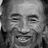
Emotion: happy